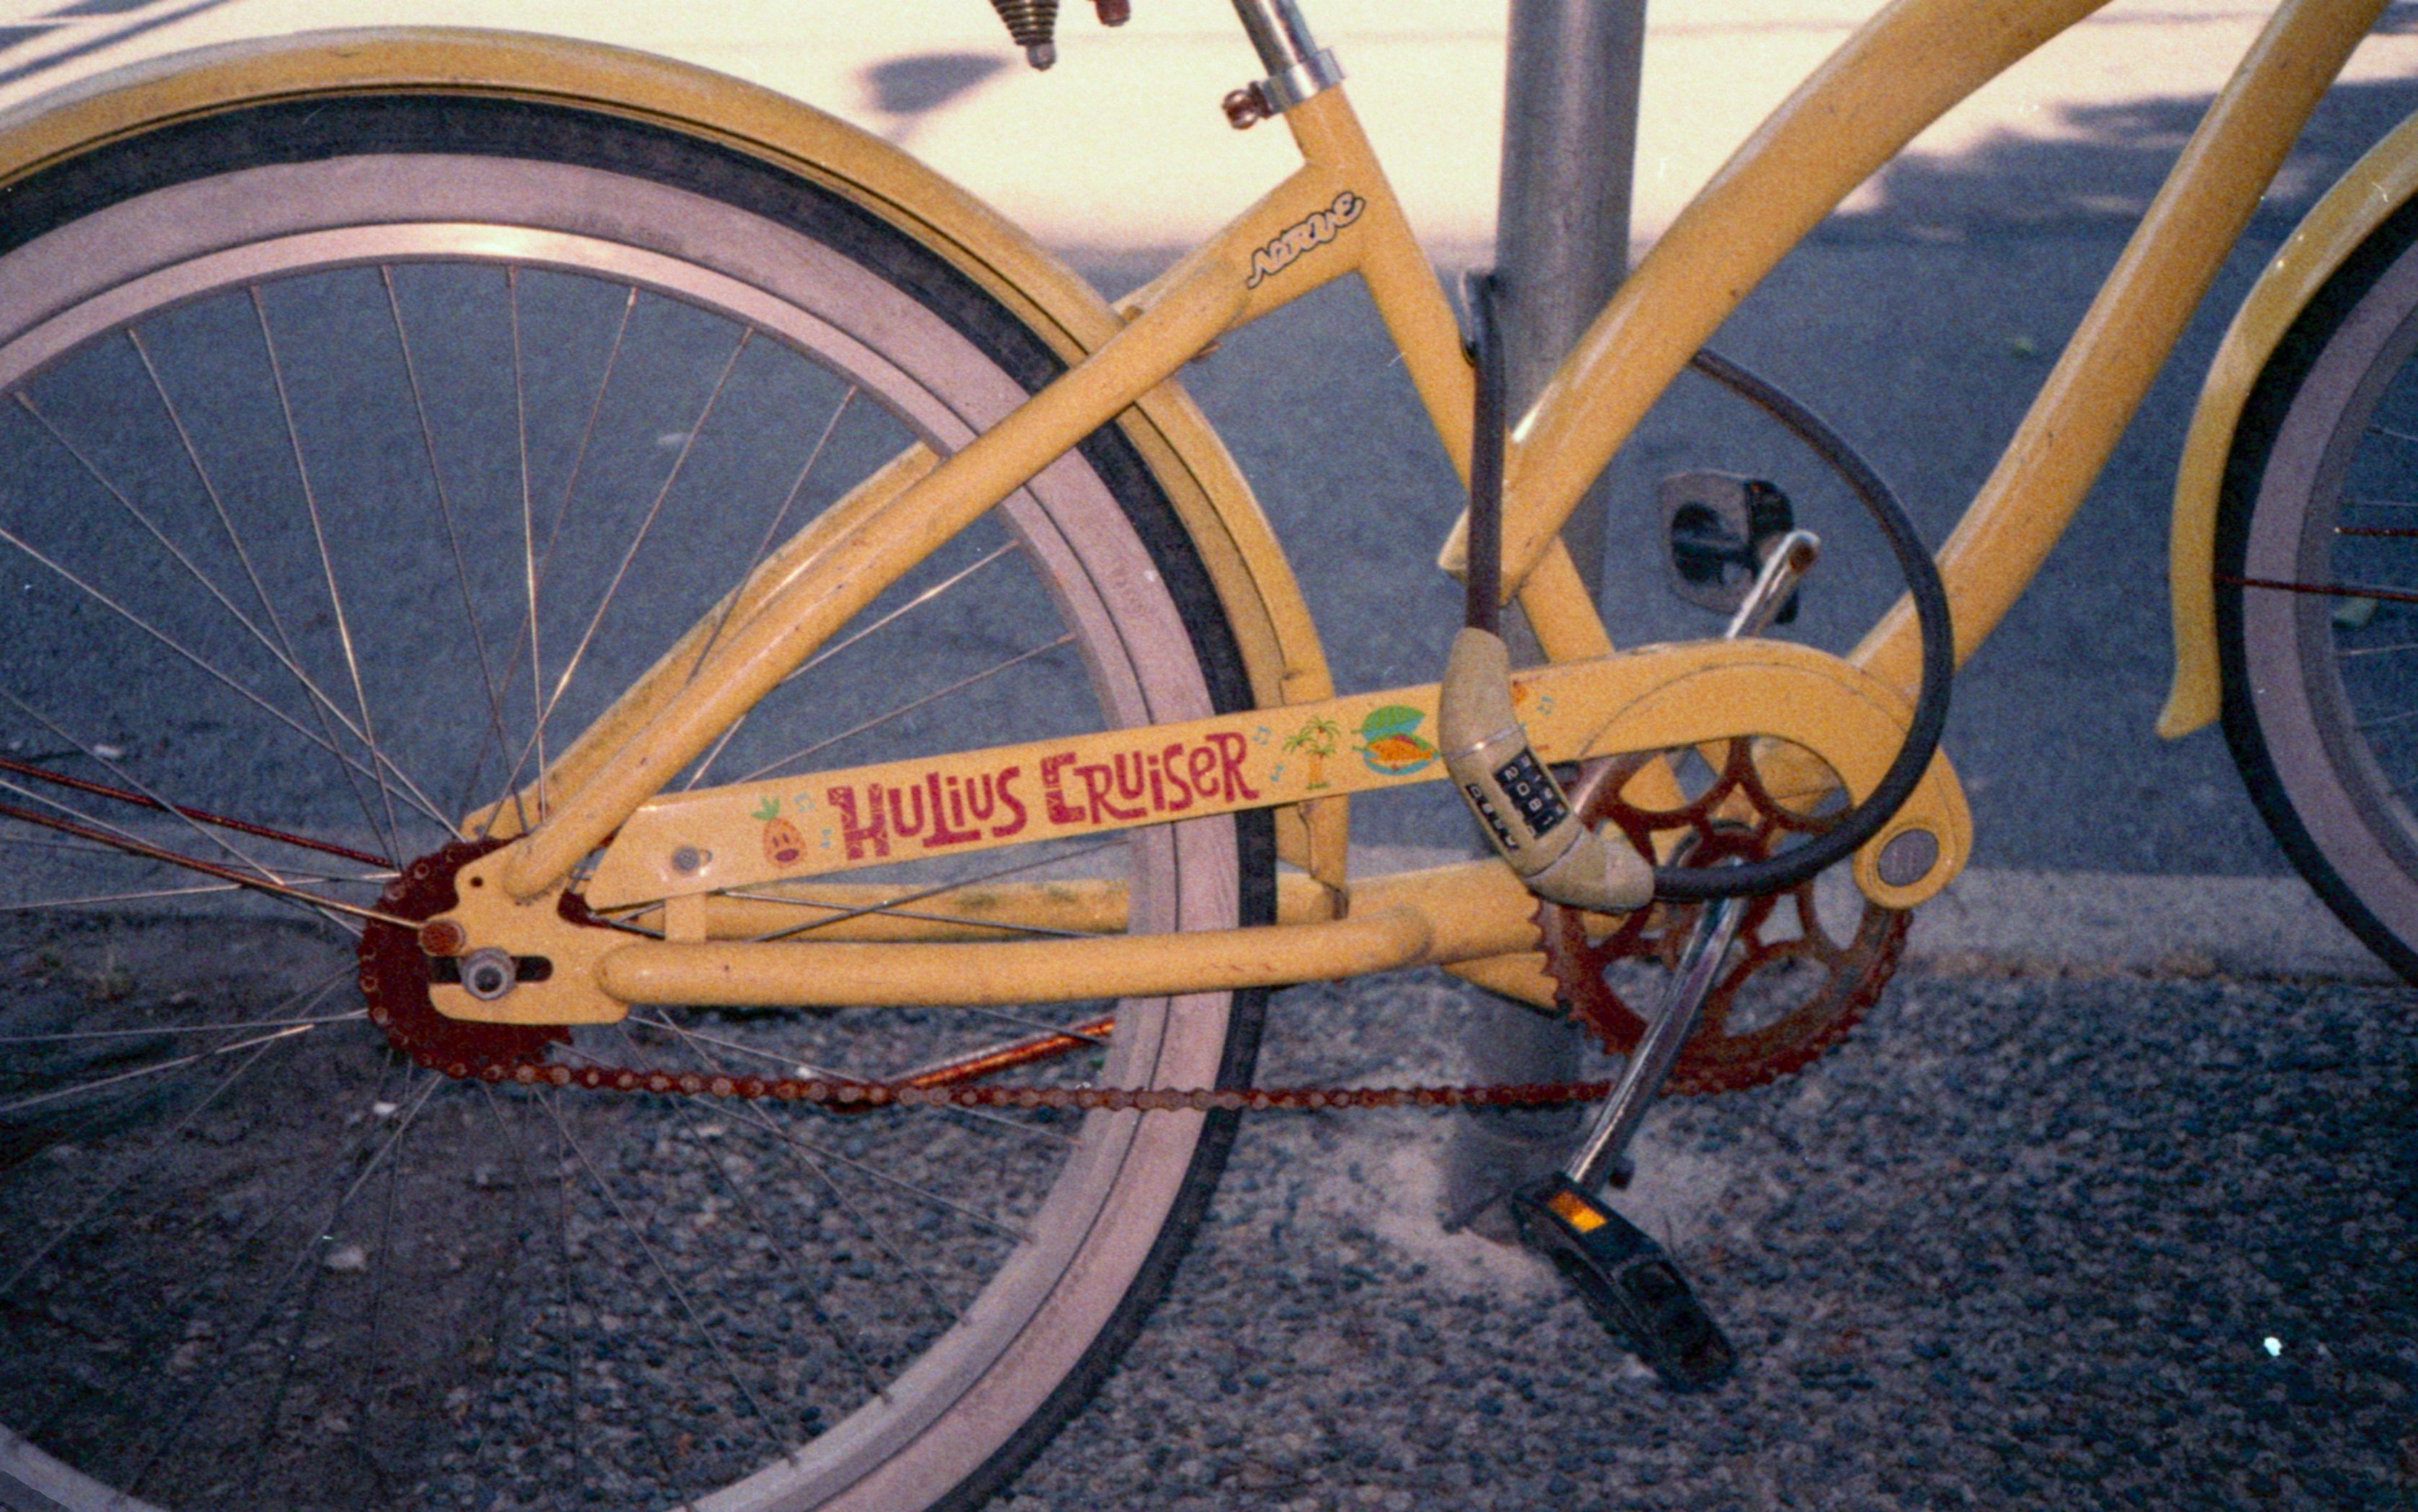
wheel, bicycle, vehicle, spoke, sports equipment, mountain bike, rim, mju, freeride, expiredfilm, bicycle frame, bicycle wheel, land vehicle, paulfrank, cruiserbike, cycle sport, cyclo cross bicycle, cyclo cross, bicycle racing, bicycle motocross, bmx bike, freestyle bmx, road bicycle, racing bicycle, hybrid bicycle